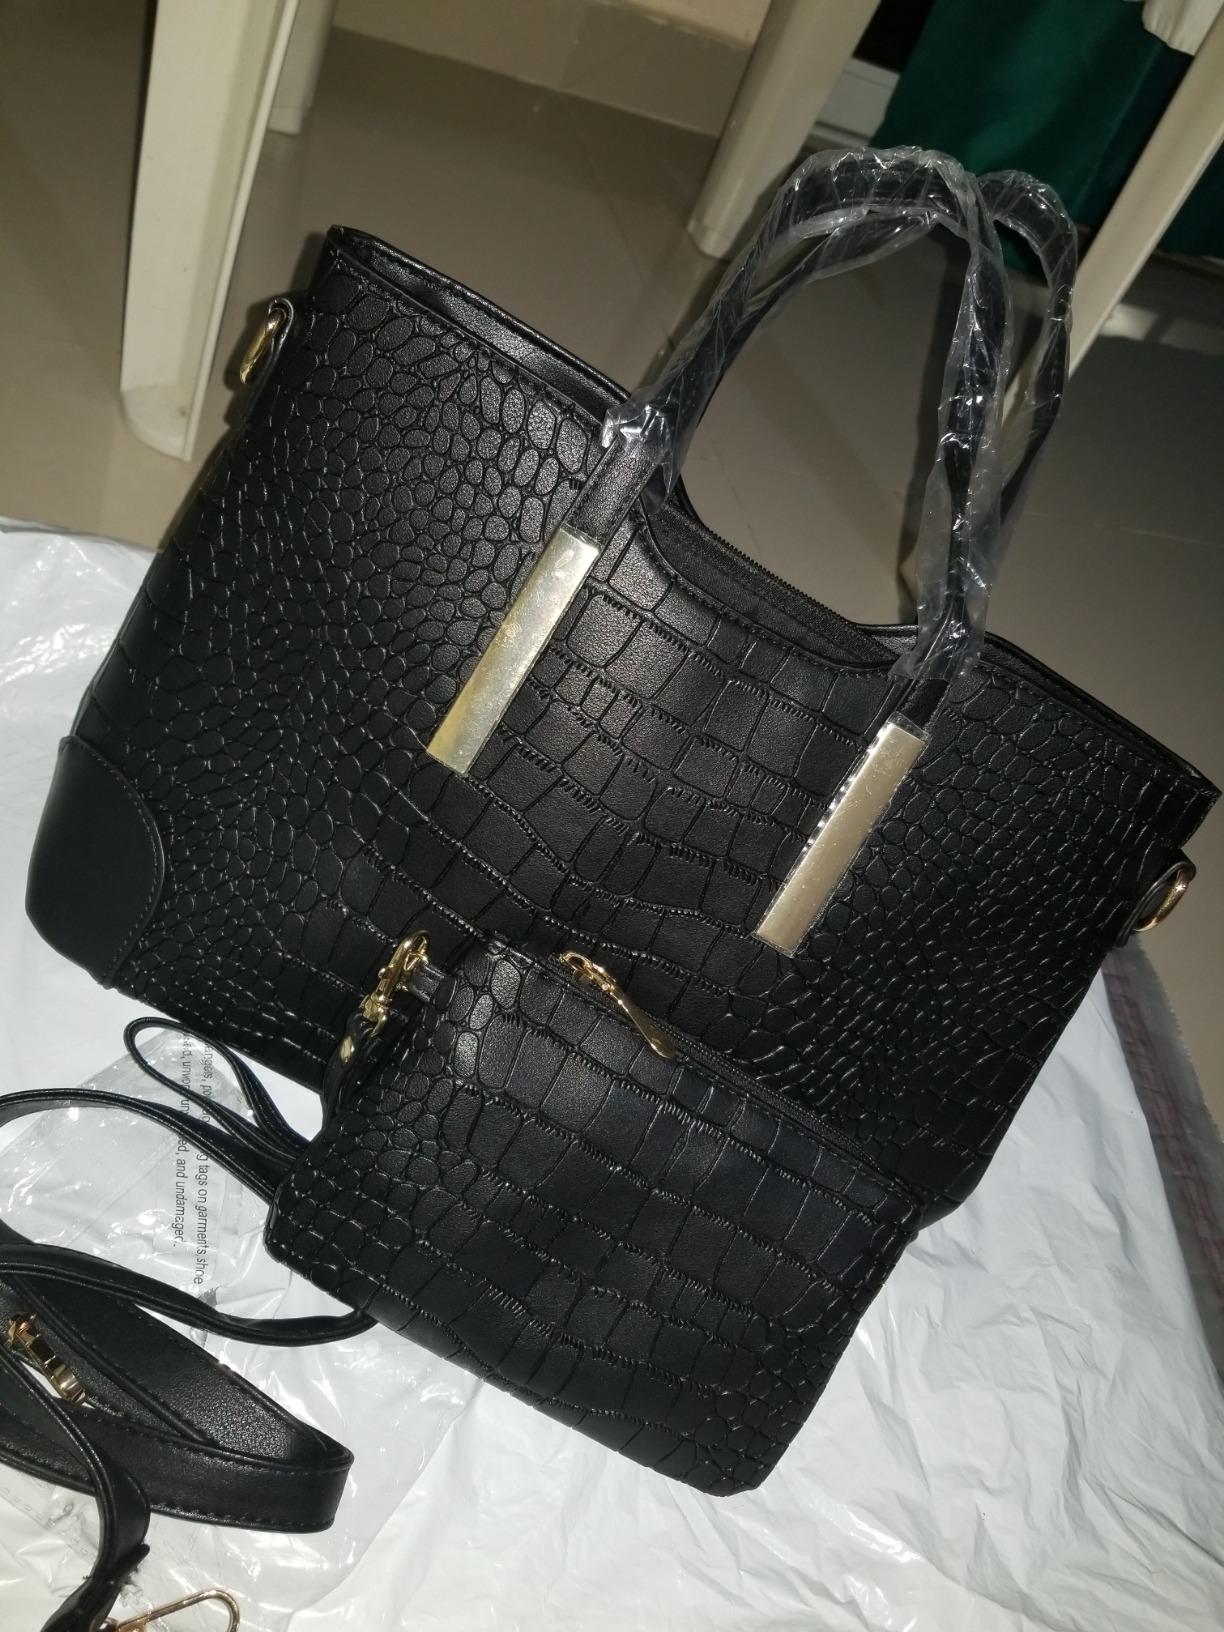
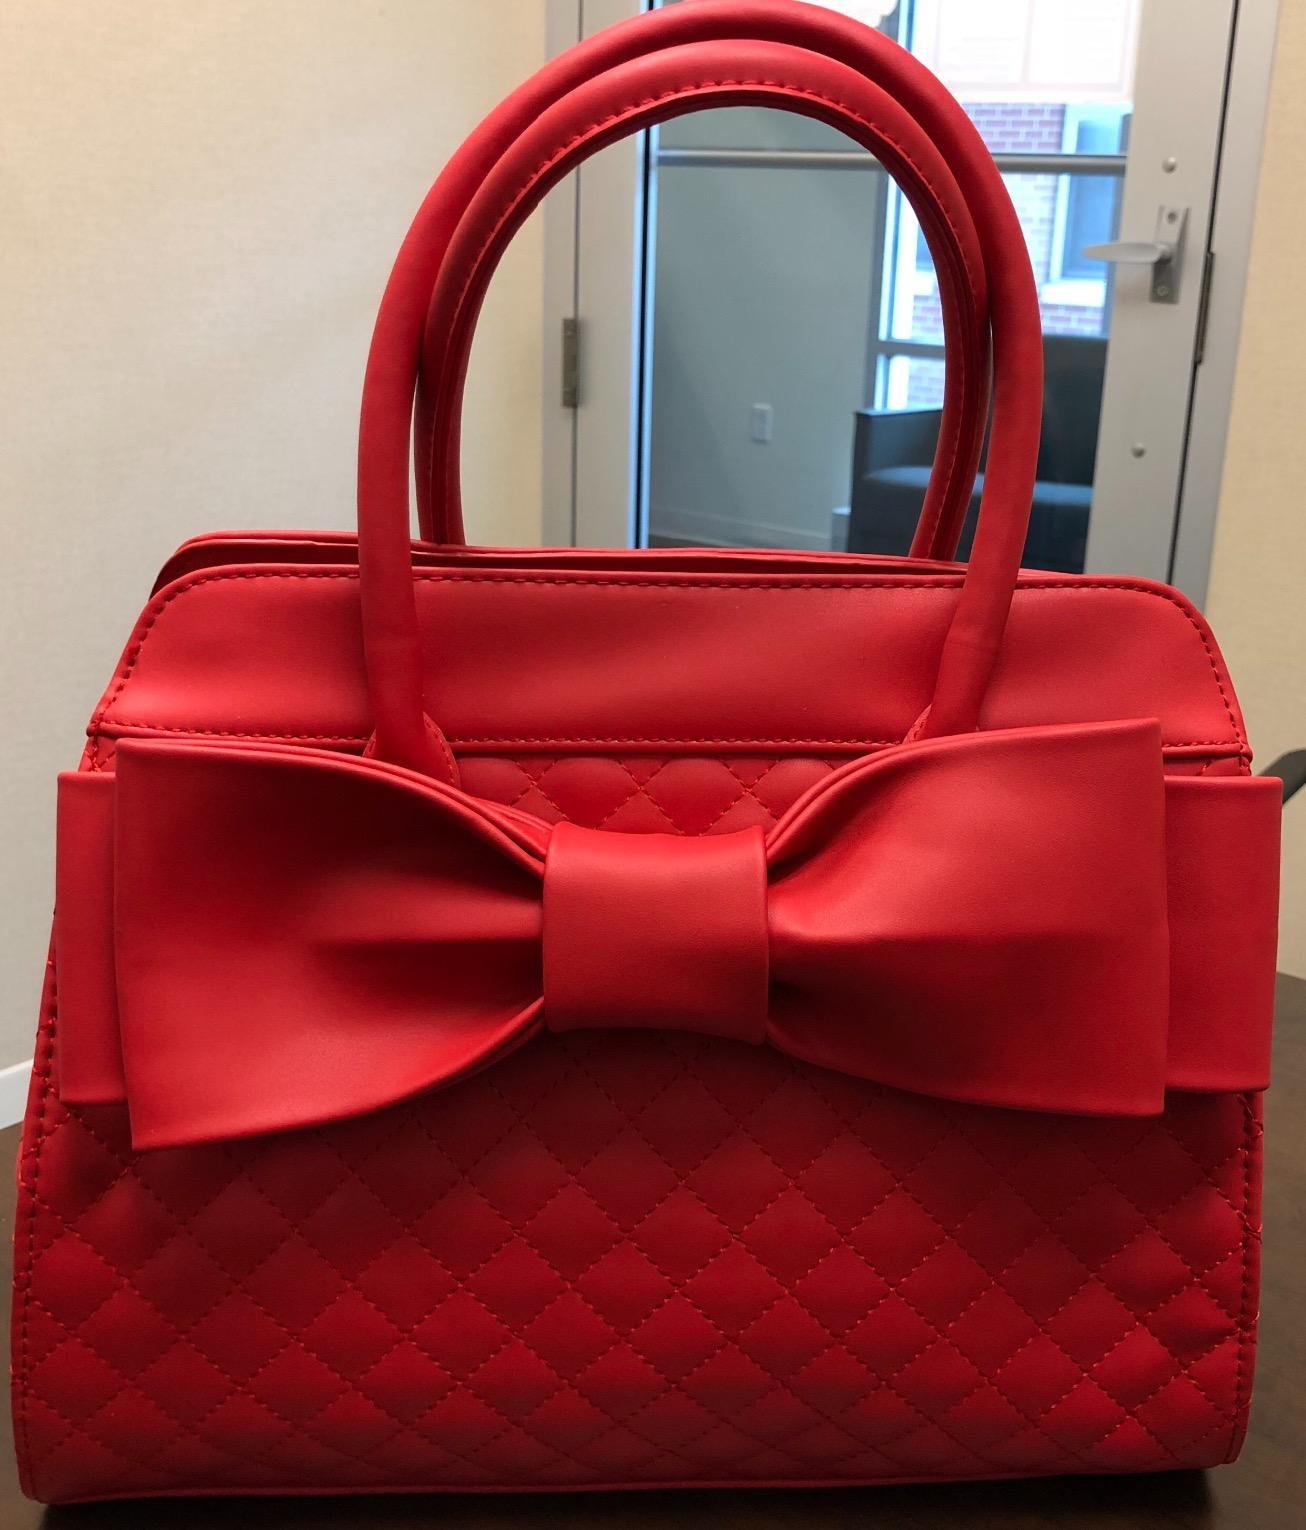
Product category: accessories_handbag
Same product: no